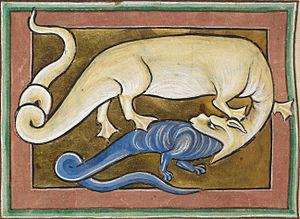
L'Hydrus est une créature provenant du bestiaire médiéval. Cette créature se trouverait dans le Nil. Une légende raconte qu'un crocodile aurait enroulé l'hydrus dans la boue avant de manger la petite créature. Une fois dans l'estomac, l'Hydrus se serait libéré de son sort en détruisant l'estomac du crocodile. Dans la tradition chrétienne médiévale, cette scène est devenue un emblème de la résurrection du Christ de l'Enfer.